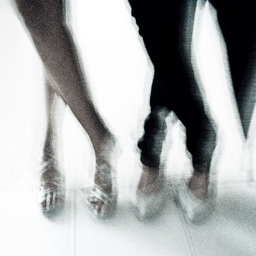
A group of people standing next to each other with legs crossed.
A picture of woman in high heel shoes.
Two people standing side by side wearign ballerina shoes.
A couple of women standing with their legs crossed.
A blurry photograph shows women with their legs crossed